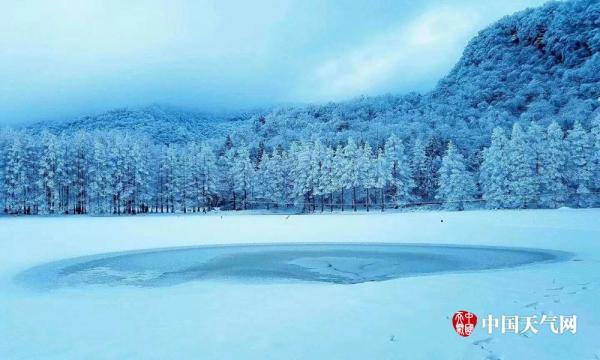
Weather: snow or frosty